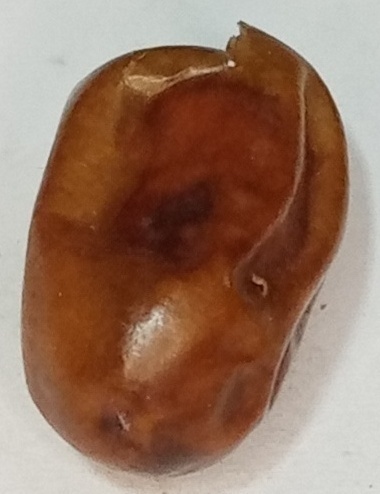
Variety: fasli-toto
Size: large
Grade: grade-1